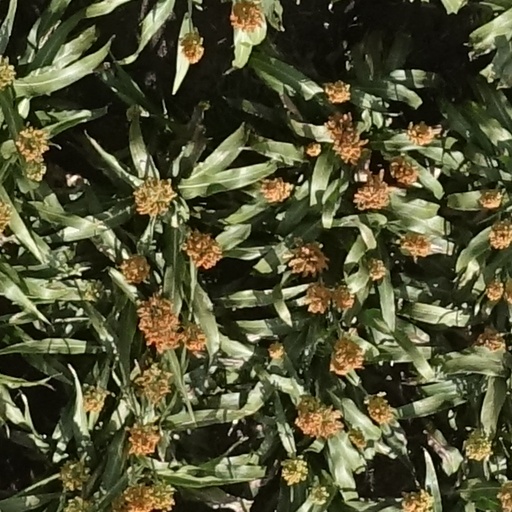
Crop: sorghum